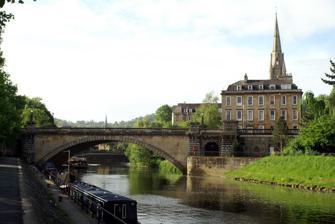
Building: North Parade, Bath
Country: United Kingdom
Year built: 1741
Street in Bath and North East Somerset, United Kingdom This article is about the street in Bath . For the street in Oxford , see North Parade . North Parade North Parade bridge, showing Number 14 and the spire of St John's church . Location Bath , Somerset , England Coordinates 51°22′51″N 2°21′24″W / 51.38083°N 2.35667°W / 51.38083; -2.35667 Built 1741 Architect John Wood, the Elder Architectural style(s) Georgian Listed Building – Grade I Official name No 14 and Delia's Grotto Designated 12 June 1950 Reference no. 1395795 1395797 Listed Building – Grade I Official name Numbers 7 to 12 and North Parade House (No 12A) Designated 12 June 1950 Reference no. 1395790 1395794 Listed Building – Grade II* Official name Numbers 2 to 6 Designated 12 June 1950 Reference no. 1395777 1395779 1395782 1395783 1395787 Listed Building – Grade II Official name Nos 1 & 1A Designated 12 June 1950 Reference no. 1395750 1395755 Listed Building – Grade II Official name North Parade Bridge Designated 5 August 1975 Reference no. 1395800 Location of North Parade in Somerset North Parade in Bath , Somerset , England is a historic terrace built around 1741 by John Wood, the Elder . Several of the houses have been designated as Grade I listed buildings . North Parade was part of a wider scheme to build a Royal Forum, including South Parade , Pierrepont and Duke Streets , similar to Queen Square , which was never completed. Wood designed the facade , of Bath stone , after which a variety of builders completed the work with different interiors and rear elevations. Many of the buildings are now hotels and shops whilst some remain as private residences. The three-storey house at Number 1 was the home of John Palmer , who owned the Theatre Royal, Bath and instigator of the British system of mail coaches that was the beginning of the great British post office reforms with the introduction of an efficient mail coach delivery service in Great Britain during the late 18th century. He was Mayor of Bath on two occasions and Comptroller General of the Post Office, and later served as Member of Parliament for the constituency of Bath between 1801 and 1807. Numbers 2 to 6 were converted into a hotel, which included some alterations to the fabric of the building. Numbers 7 to 12 include a central projection and pediments over the doors. Number 9 is connected with Wordsworth and number 11 was home to Edmund Burke and Oliver Goldsmith , of the literary Club , in 1771. The final house, number 14, is faces the River Avon and adjoins the last house in Duke Street . It was known as Sheridan House, and later as the Gay Hotel. In the garden below the house is a little grotto dedicated to Delia . North Parade Bridge was built almost 100 years later in 1836 by William Tierney Clark . His original bridge was made of cast iron on stone abutments, with lodges and staircases. This was rebuilt in 1936, being refaced in stone over a new reinforced concrete superstructure which replaced the two outside ribs of the original eight cast-iron arches. The entrance to the council-run Sports and Leisure Centre on the Recreation Ground is to the east of the bridge. Further east on North Parade Road is the Bath Cricket Club Ground , and the Bath Law Courts which holds the Bath Magistrates' Court and the Bath County Court and Family Court. Gallery 7-12 North Parade North Parade Bridge before the 1936 rebuild, showing cast-iron arches Bath Law Courts See also List of Grade I listed buildings in Bath and North East Somerset References